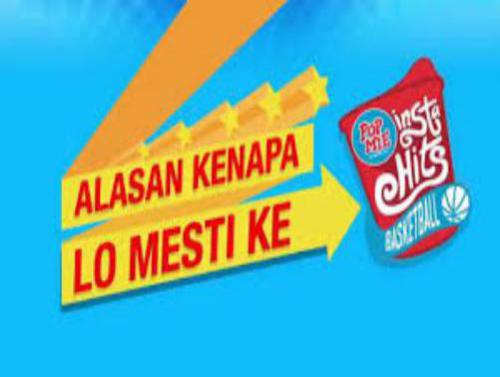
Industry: Food